Arne Strand

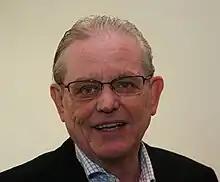
Strand in 2007

Arne Strand (17 March 1944 – 10 May 2023) was a Norwegian journalist and politician for the Labour Party. He was the political editor in the newspaper "Dagsavisen" until his death.